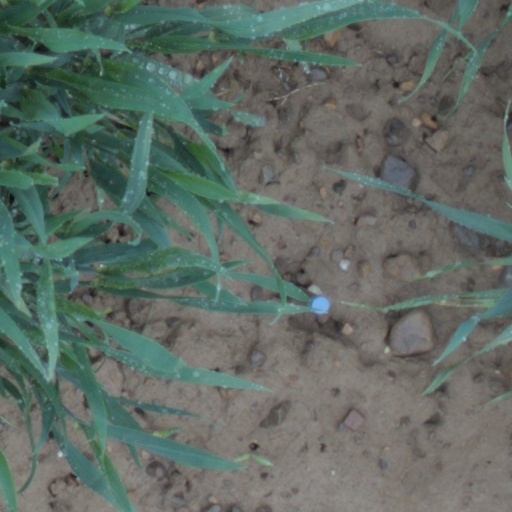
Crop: wheat